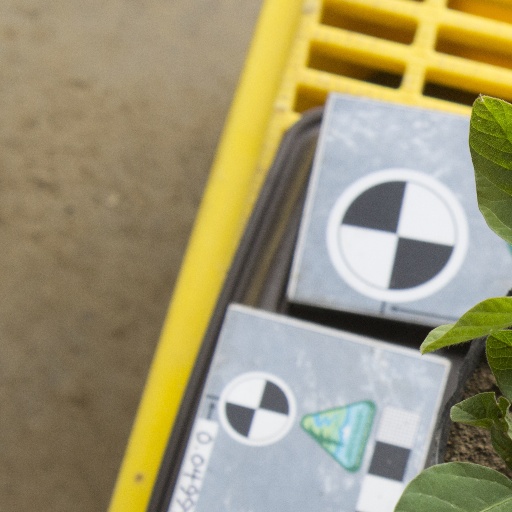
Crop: soybean